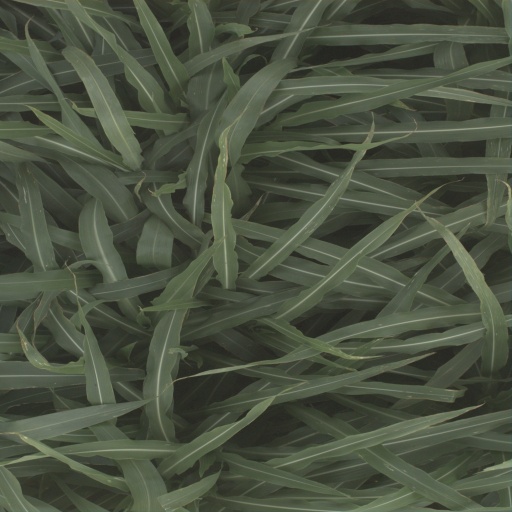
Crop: sorghum